Frederick William Flower

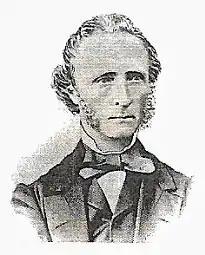

Frederick William Flower (22 February 1815 – 18 July 1889) was a Scottish-Portuguese photographer. He is considered one of the pioneers of photography in Portugal. Most of his photographs from between 1849 and 1859 have been well-preserved.